Lunokhod programme

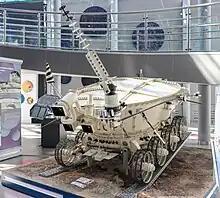
Lunokhod 2 model in the Tsiolkovsky State Museum of the History of Cosmonautics

"Lunokhod 2" (vehicle 8ЕЛ№204) was the second and more advanced of the two Lunokhod rovers. The launcher put the spacecraft into Earth parking orbit on January 8, 1973, followed by a translunar injection. On January 12, 1973, "Luna 21" was braked into a lunar orbit.